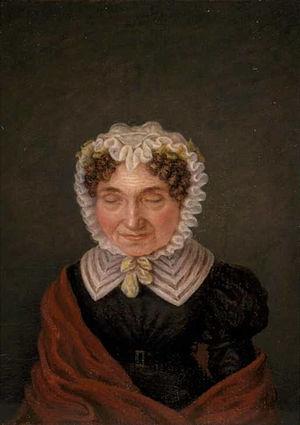
Petronella Moens, née à Kûbaard en Frise le 16 novembre 1762 et morte à Utrecht le 1ᵉʳ avril 1843, est une écrivaine néerlandaise.